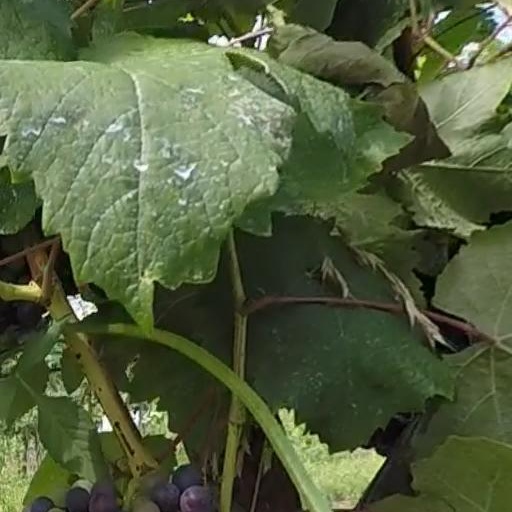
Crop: grape